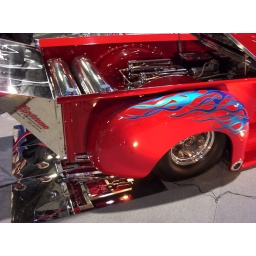
This truck is set to rock the track complete with nitrus tanks in the back